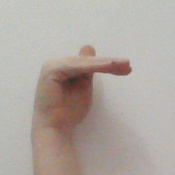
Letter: khaa